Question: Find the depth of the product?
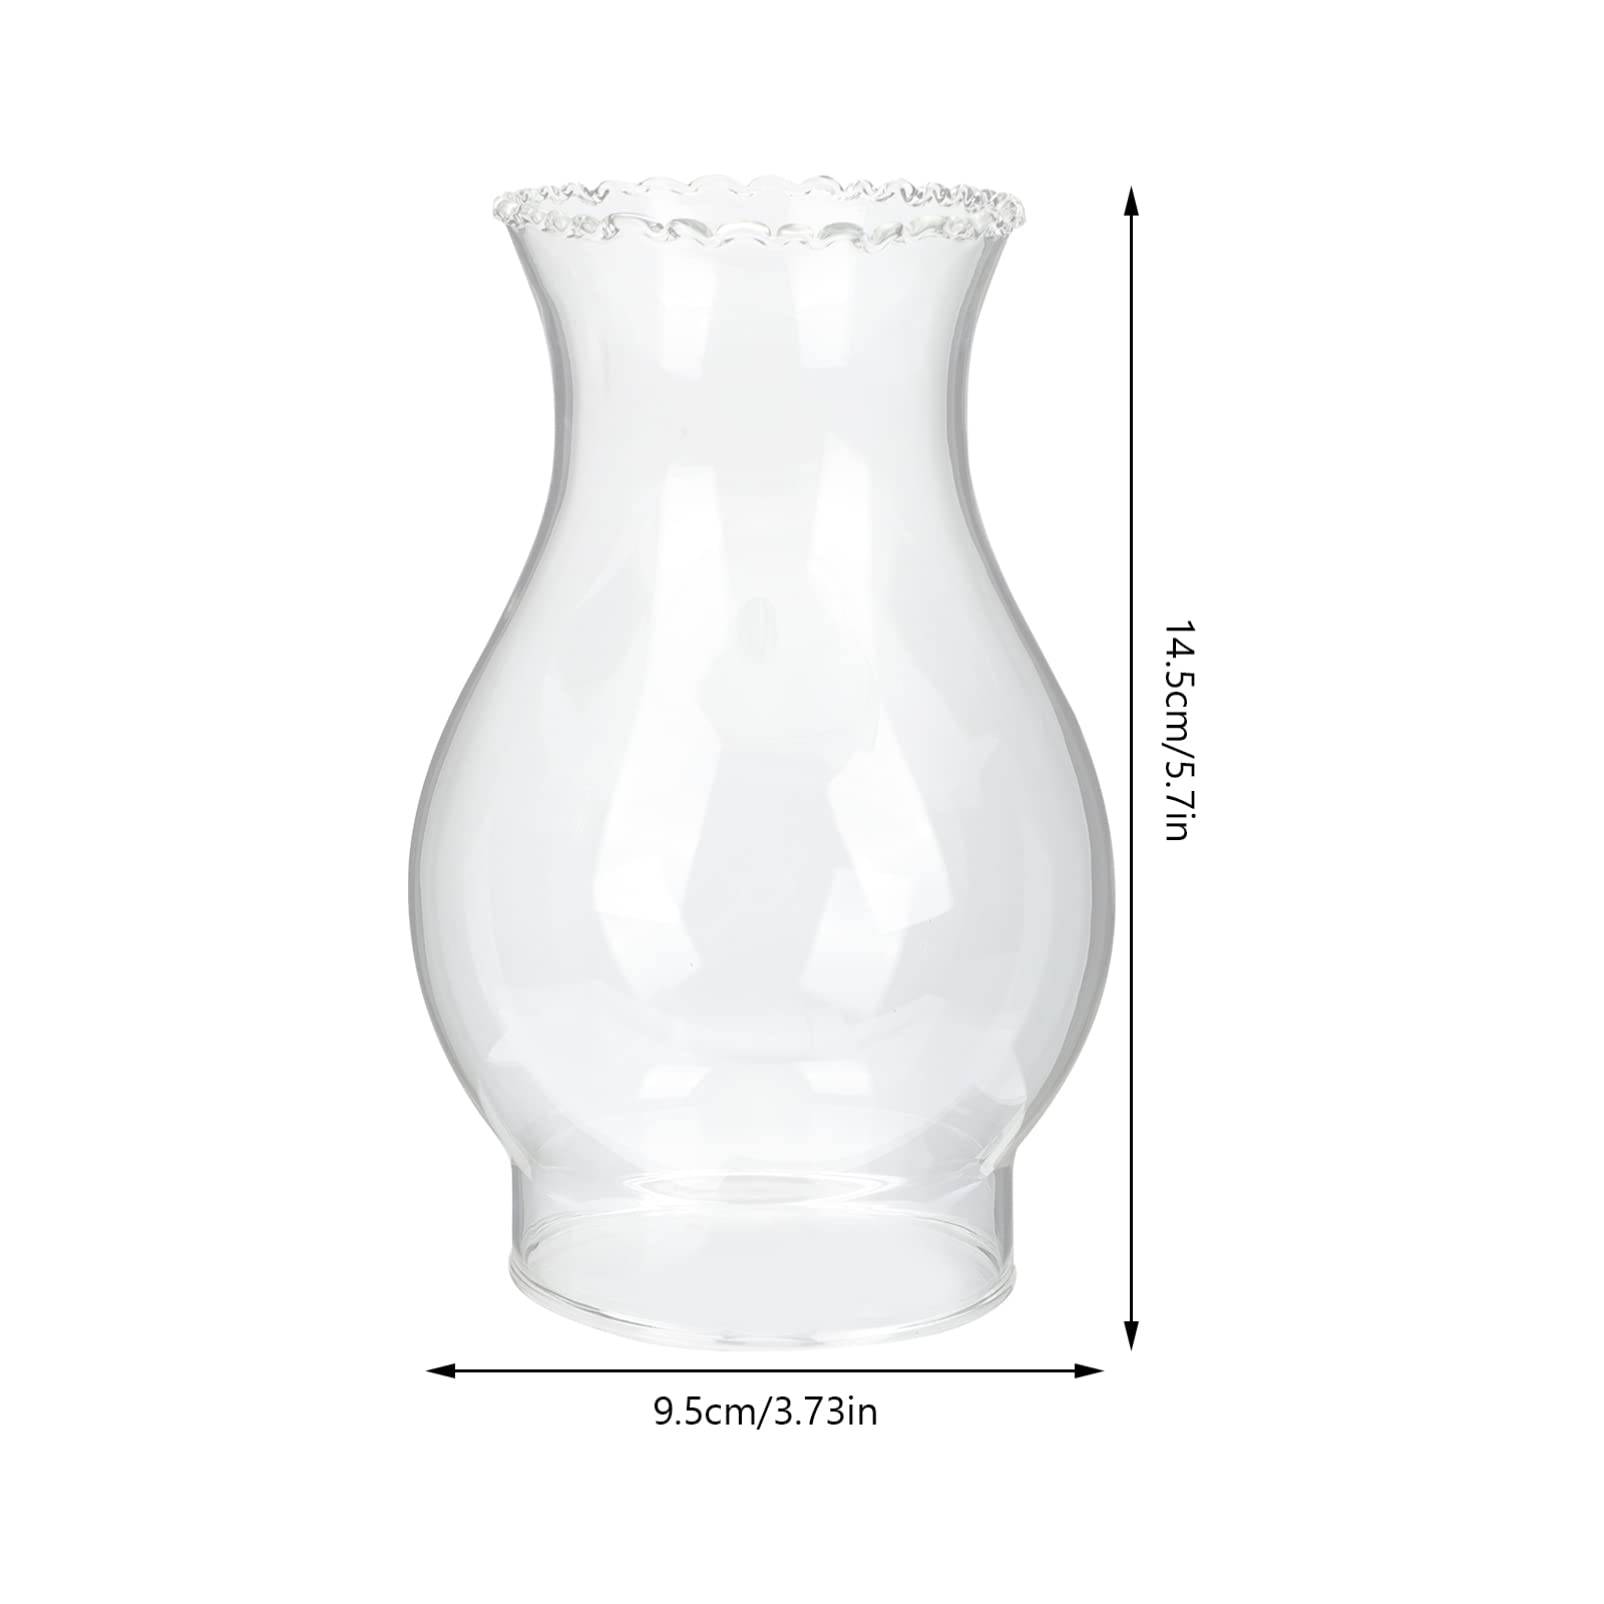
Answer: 9.5 centimetre